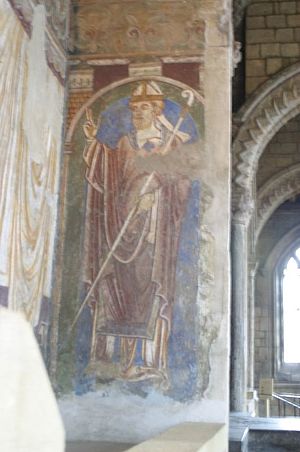
Durham Cathedral / Galileakapellet
Vægmaleri i Galilæakapellet, muligvis Skt. Cuthbert
Durham Cathedral er en domkirke i Durham i Nordengland, som blev bygget til ære for Skt. Cuthbert. Hans relikvier ligger i et kapel bag højalteret med indgang fra De ni altres kapel. Munken Beda nedskrev en del om Cuthberts liv, og Bedas relikvier findes også i kirken.